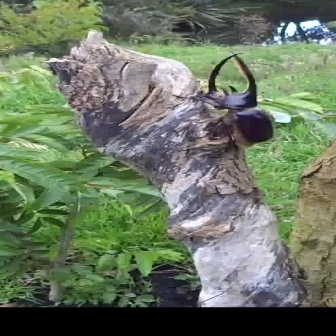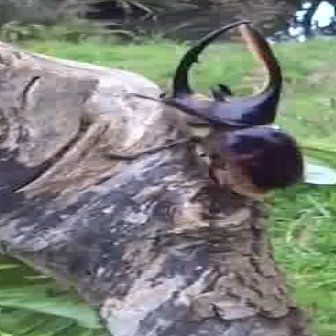
  Please identify the target specified by the bounding box [170,49,272,151] in the first image and locate it in the second image. Return the coordinates in [x_min,y_min,x_max,y_max] format.
Answer: [103,19,302,219]